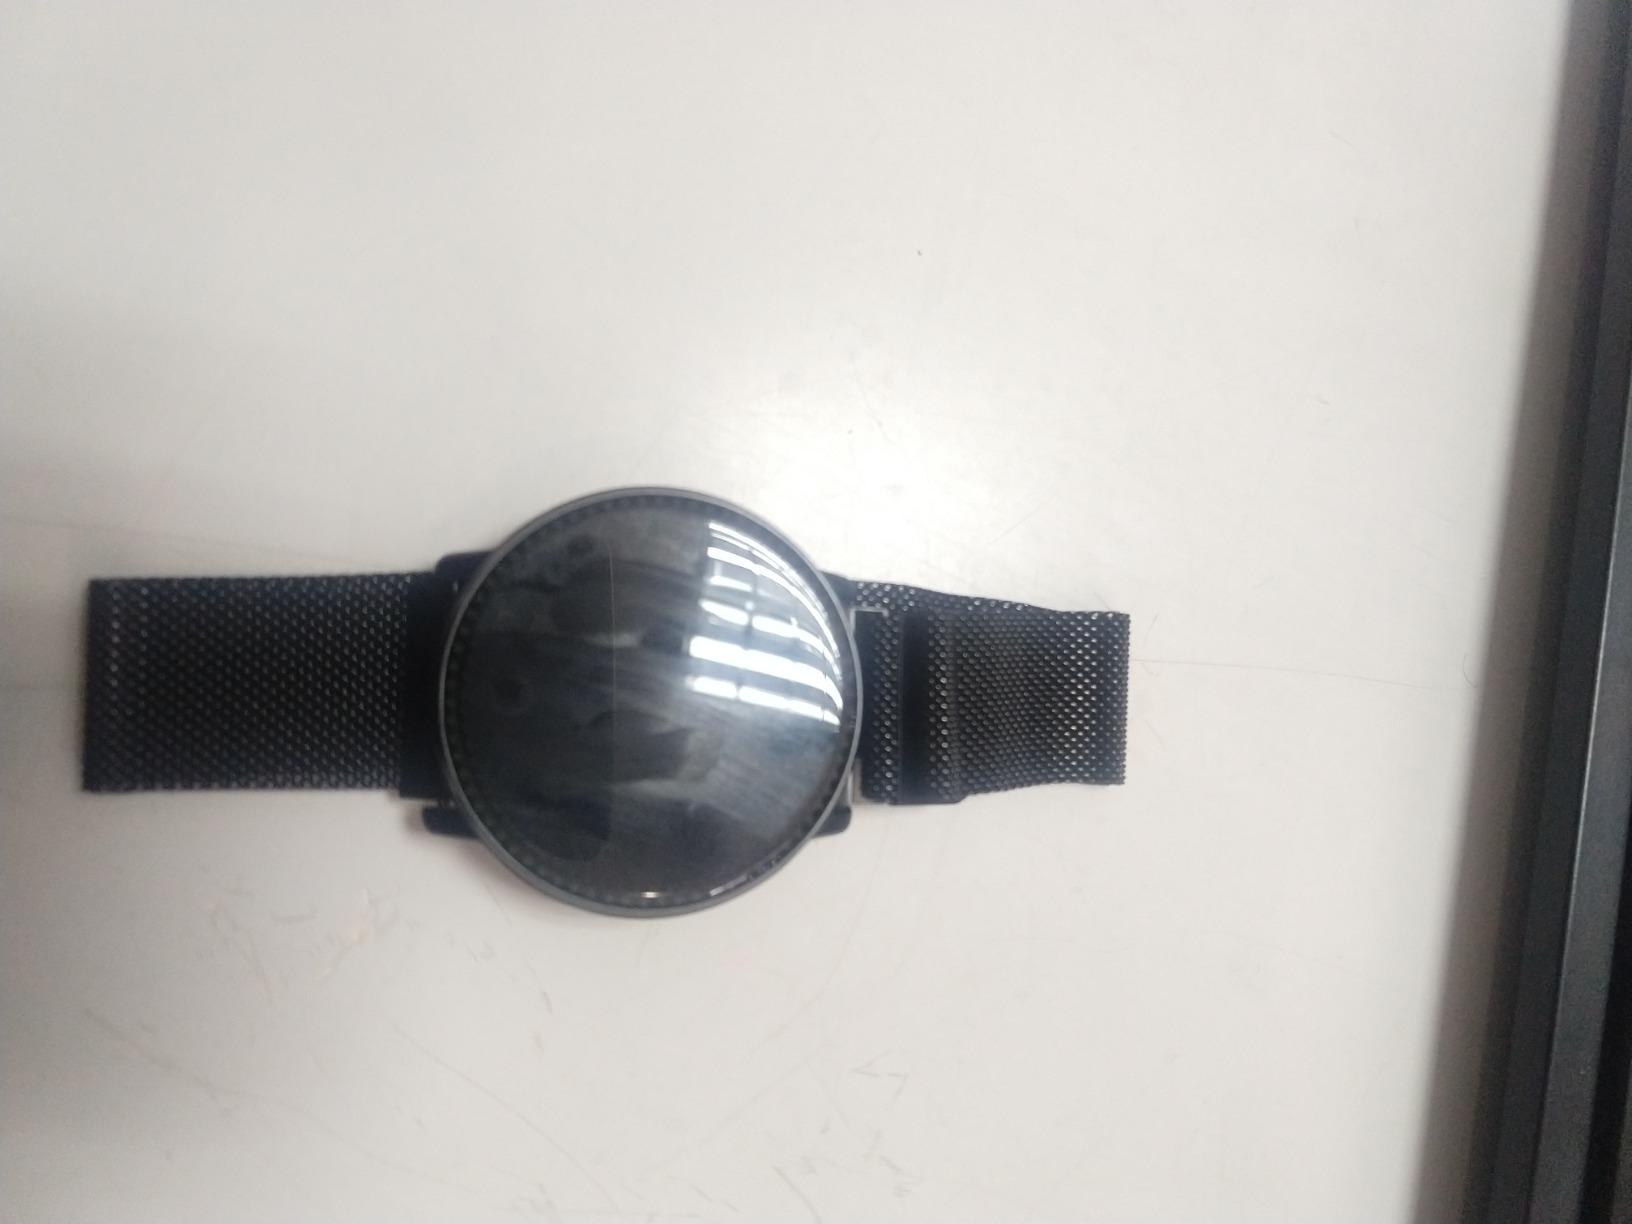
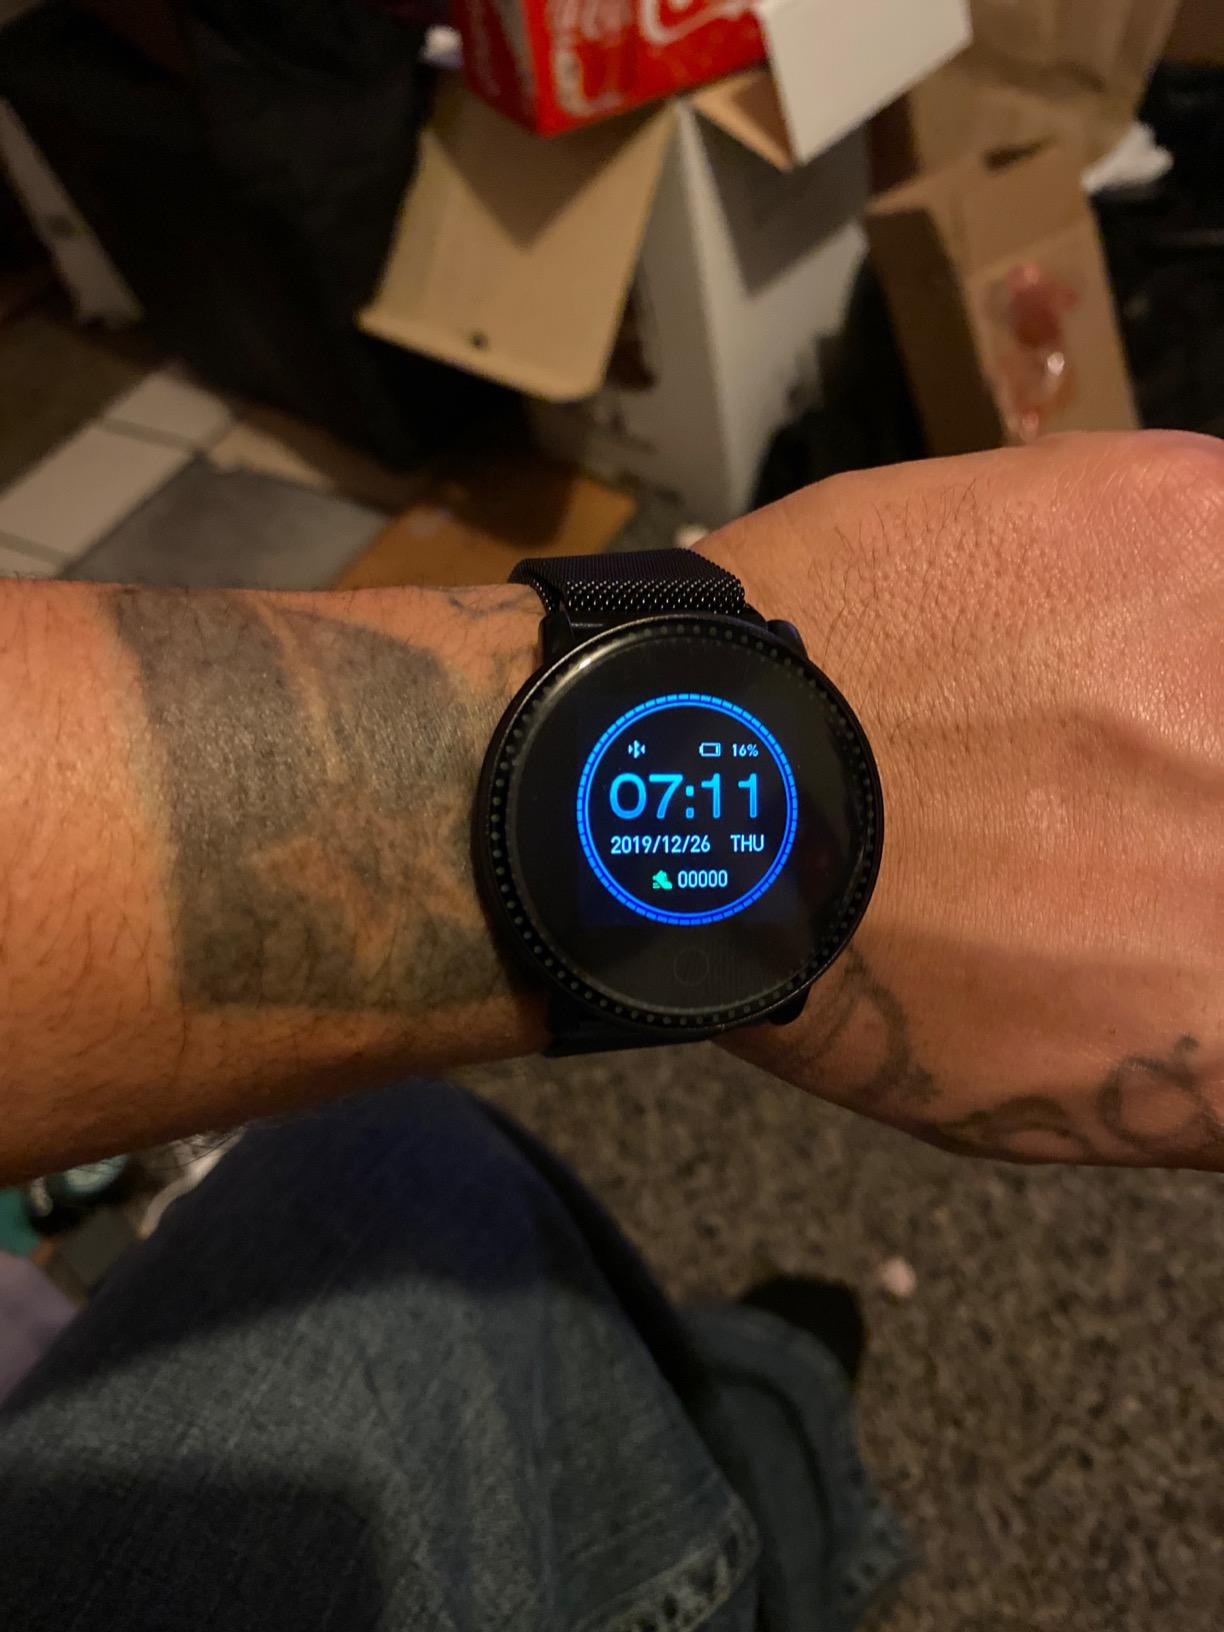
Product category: smartwatch
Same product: yes